Military history of Jewish Americans

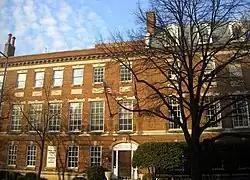
Building of the National Museum of American Jewish Military History

Secondly, one story from the aftermath of the attack was instrumental in terms of changing military policies regarding the wearing of kippot, head-coverings, for Jews in uniform. The "religious apparel amendment," allowing kippot, had twice failed to pass. But during the rescue efforts following the bombing, Catholic Chaplain Fr. George Pucciarelli tore a piece of his camouflage uniform off to use as a makeshift kippa for Resnicoff, who had discarded his kippa when it became blood-soaked after being used to wipe the faces of wounded Marines. When that story was read into the Congressional Record, both the Senate and House passed the Religious Apparel Amendment, which then laid the groundwork for Department of Defense Directive (now Instruction) 1300.17, "Accommodation of Religious Practices Within the Military Service."